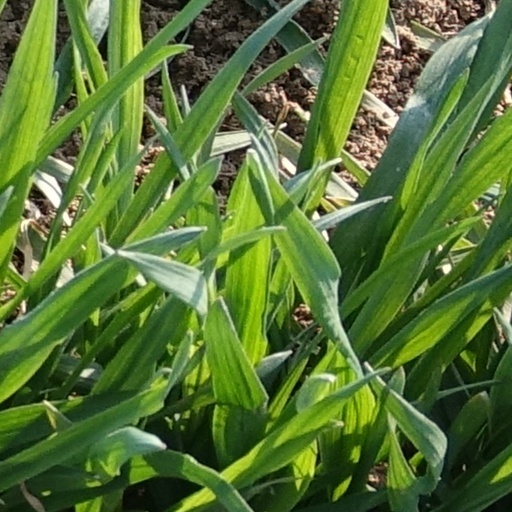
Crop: wheat